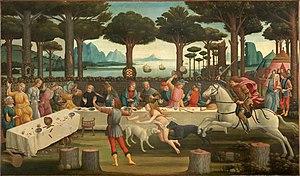
Nastagio degli Onesti est le protagoniste de la huitième nouvelle de la cinquième journée du Décaméron de Boccace écrit entre 1348 et 1351, intitulée « L'enfer pour les amoureux cruels » dédiée aux amours d'abord malheureuses puis se terminant de manière heureuse.
L'Histoire de Nastagio degli Onesti est une série de tableaux de Sandro Botticelli exécutés en 1483 sur commande de Laurent le Magnifique afin de faire un cadeau de mariage à Giannozzo Pucci et Lucrezia Bini.